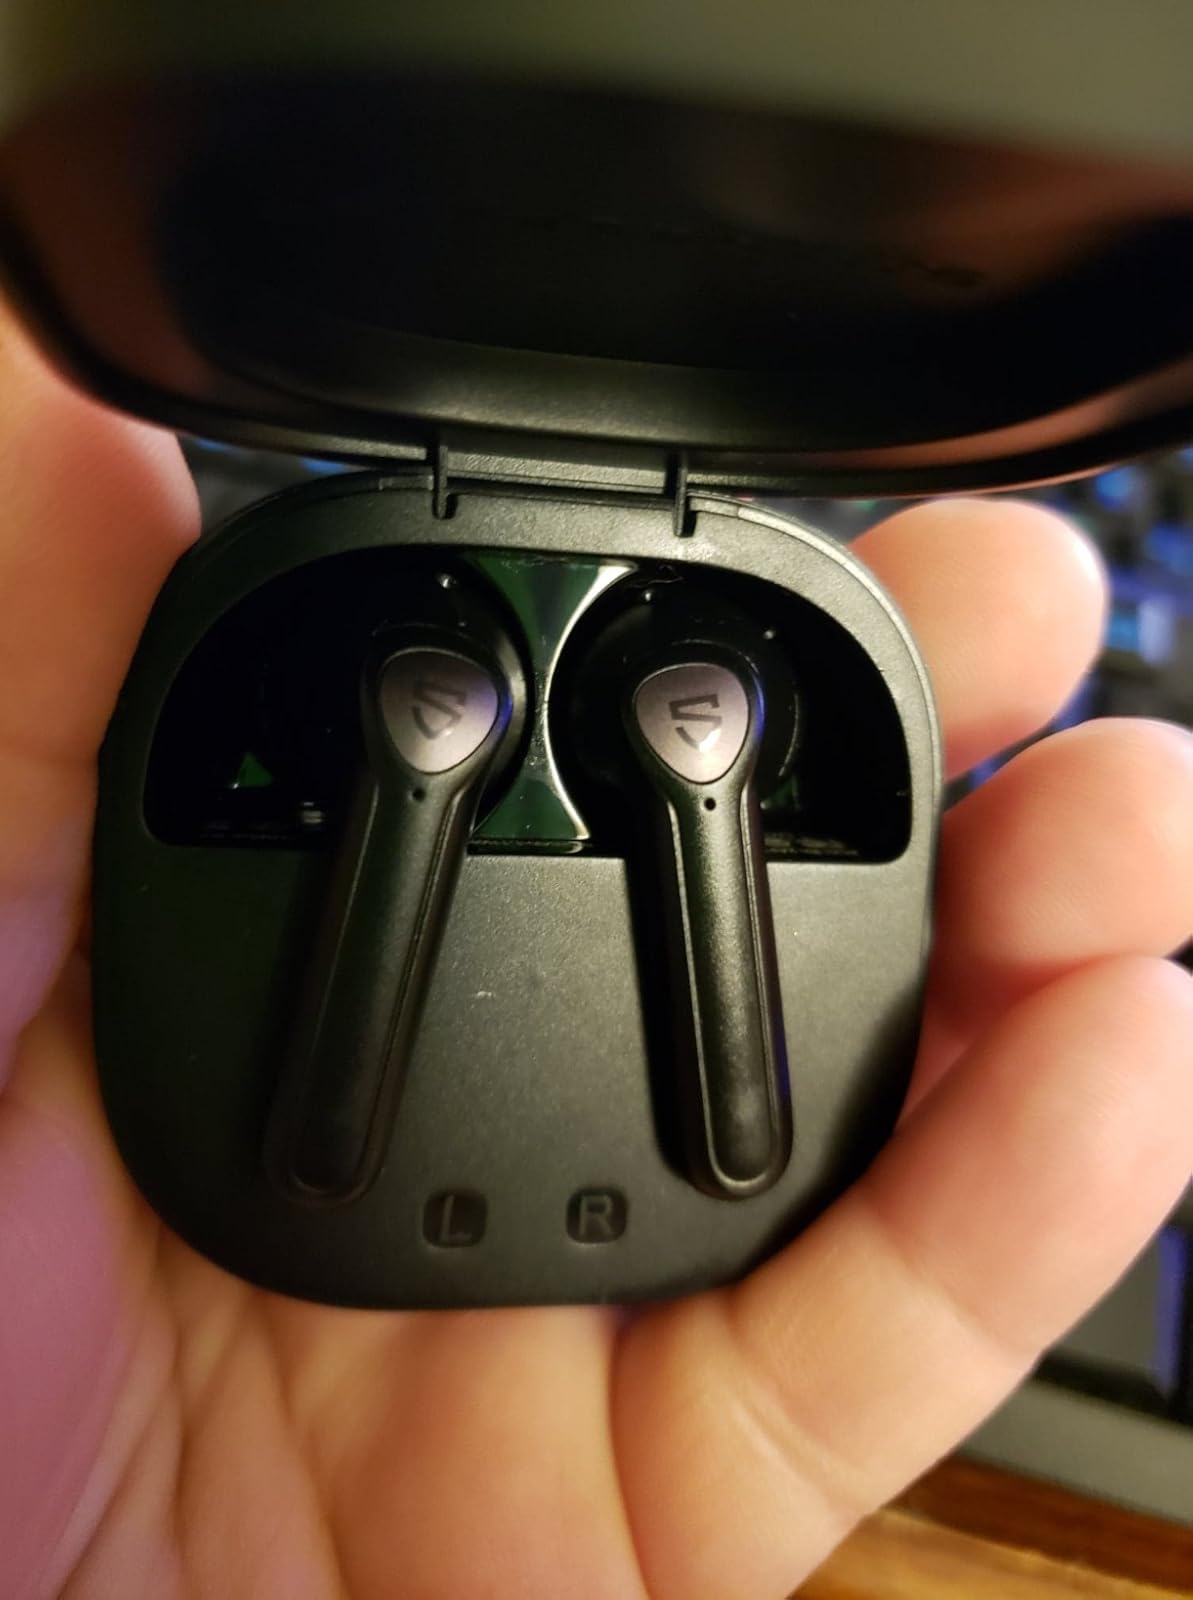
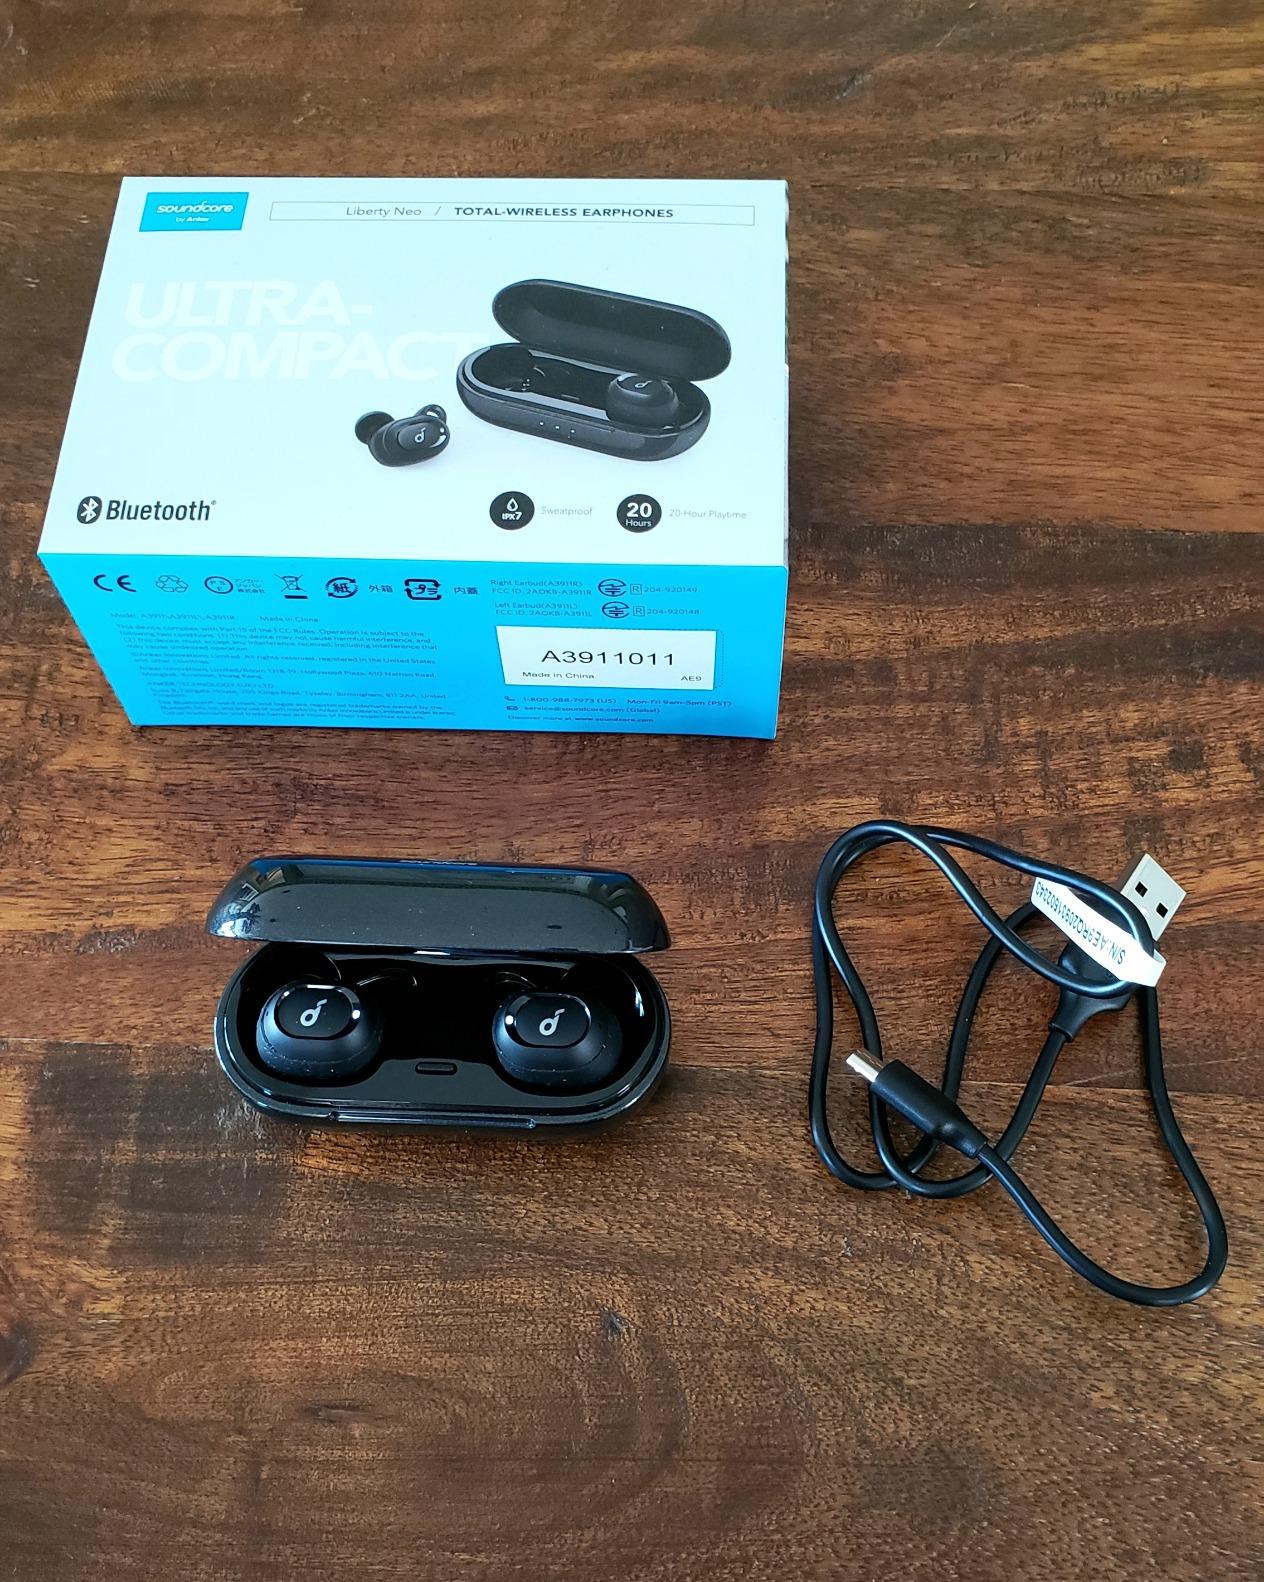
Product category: earbuds
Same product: no